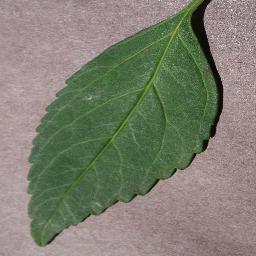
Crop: cherry
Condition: (including_sour)_healthy